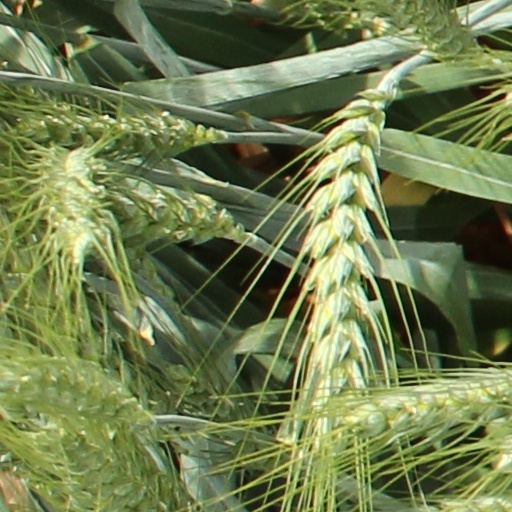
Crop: wheat